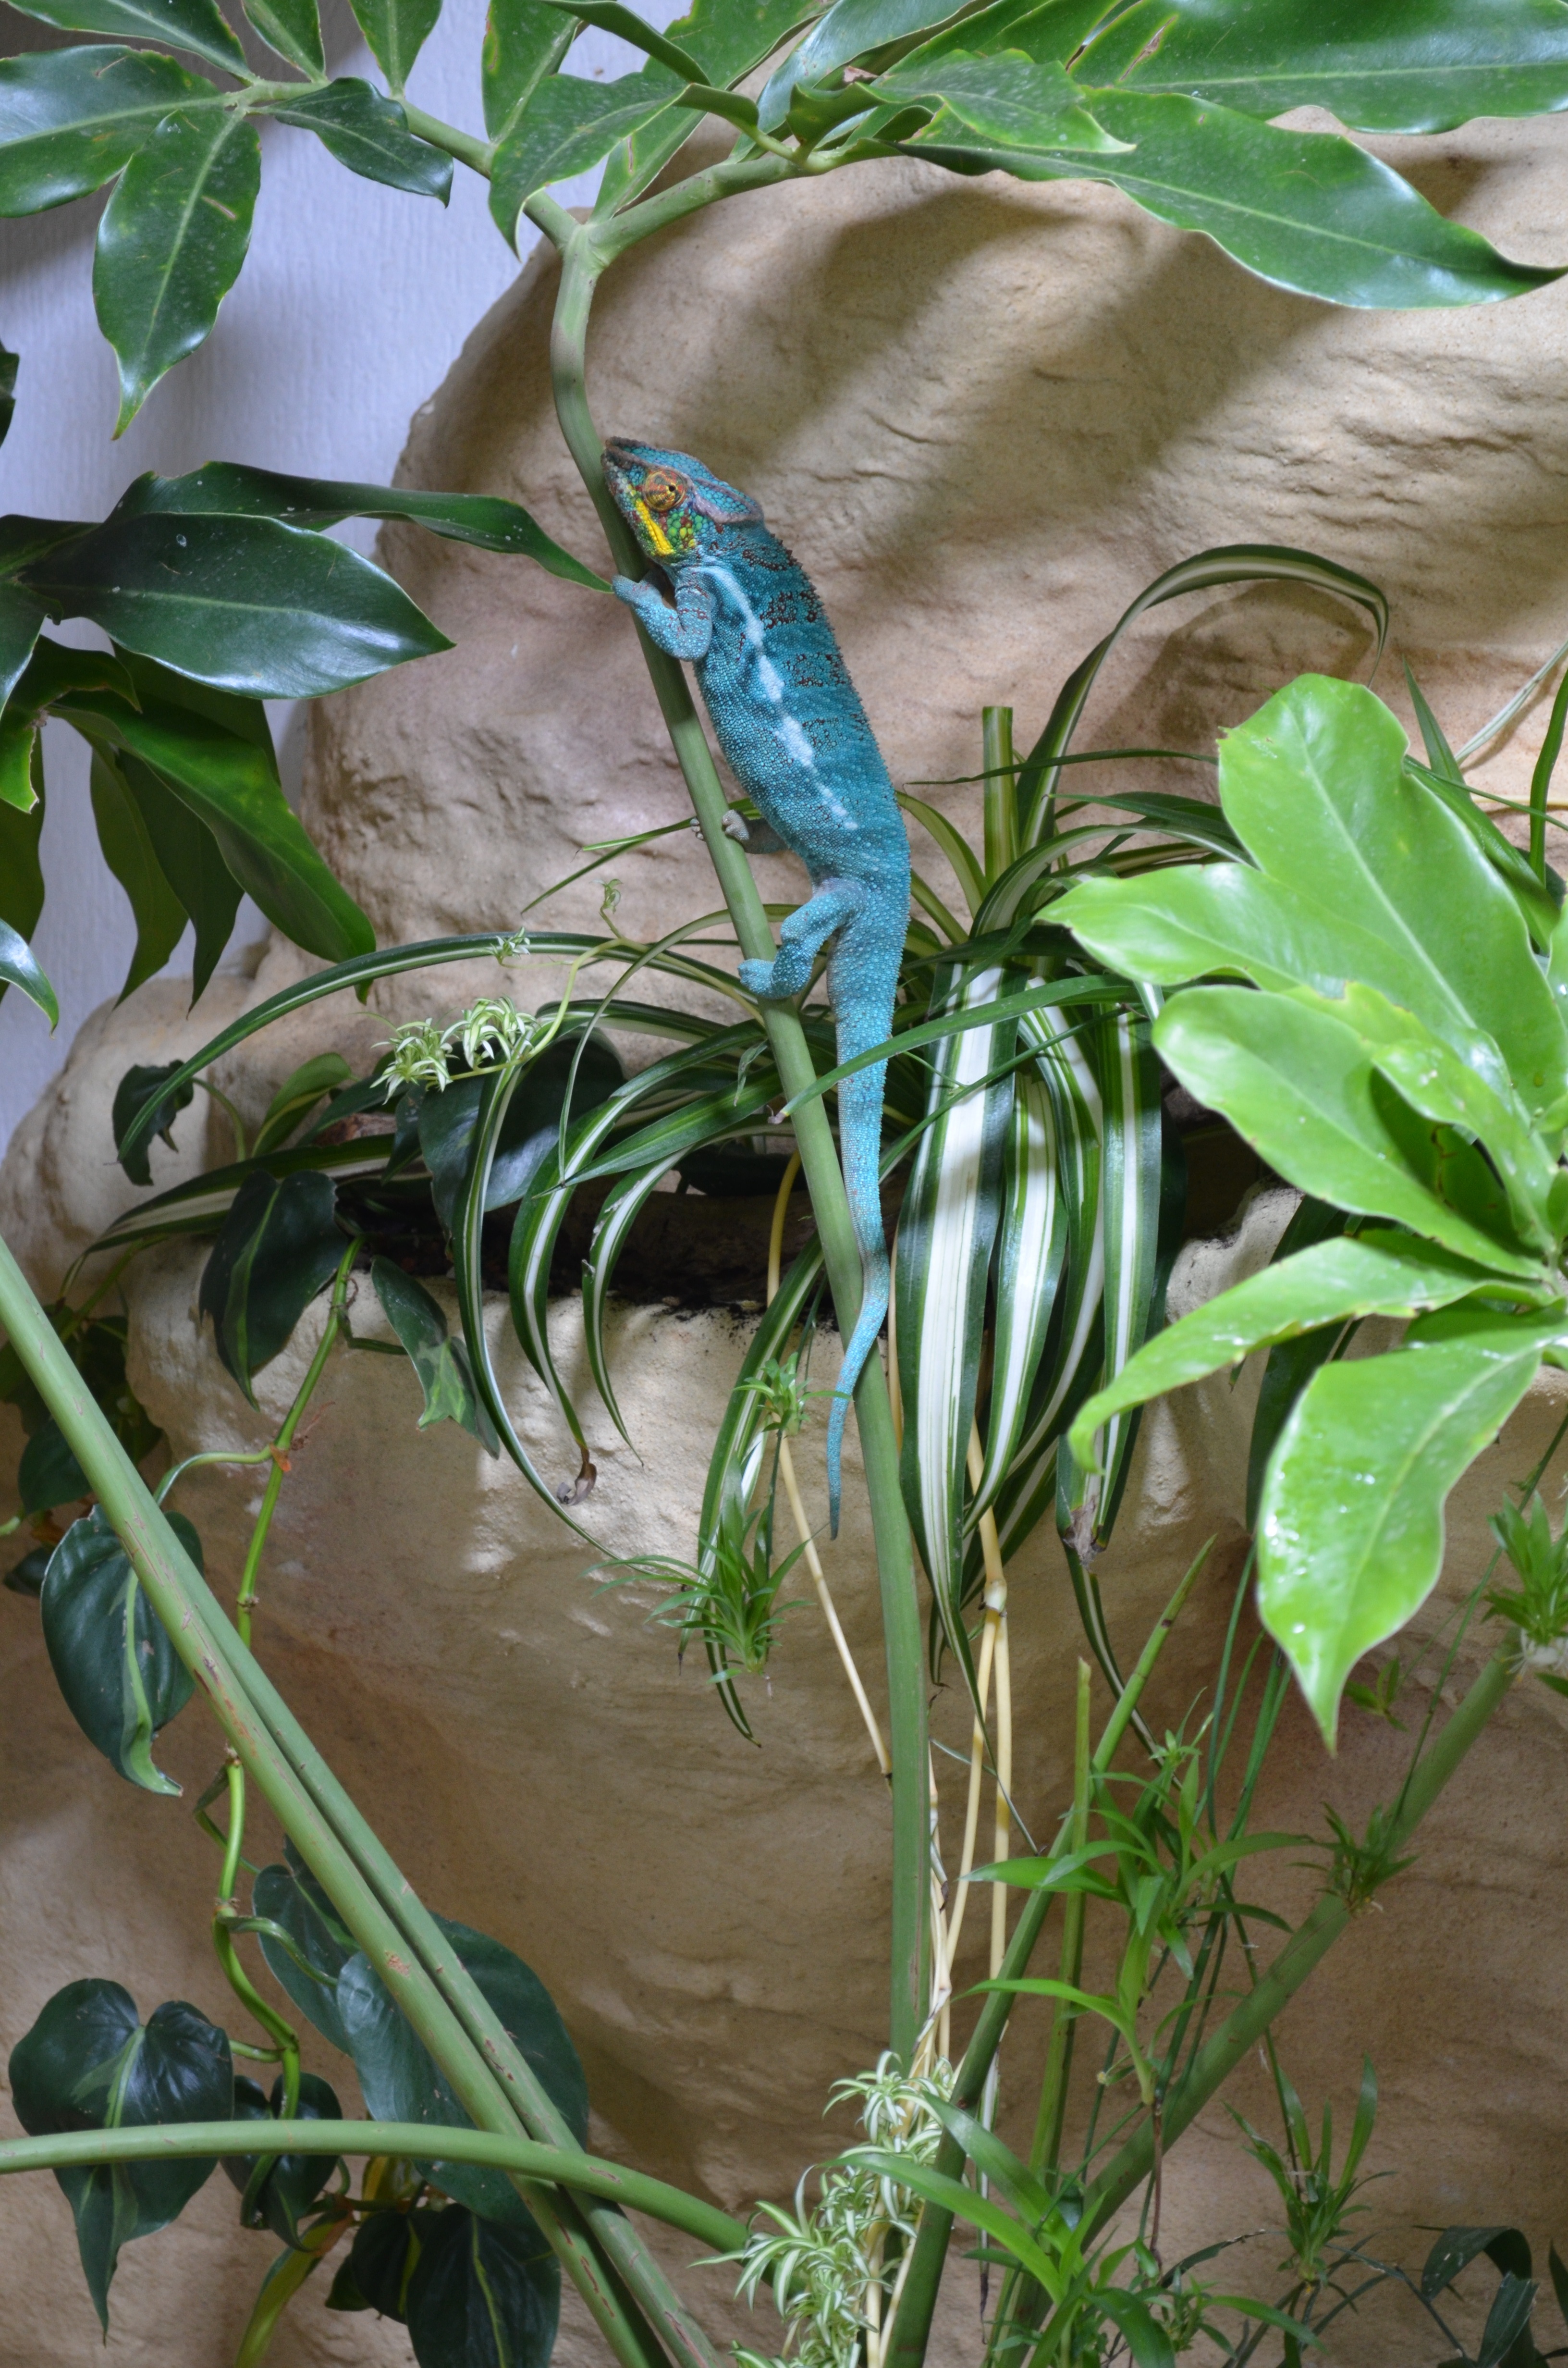
branch, bird, flower, green, jungle, botany, reptile, garden, flora, fauna, chameleon, madagascar, vertebrate, tropics